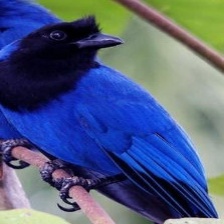
Species: AZURE JAY
Scientific name: CYANOCORAX CAERULEUS
ImageNet parent category: jay